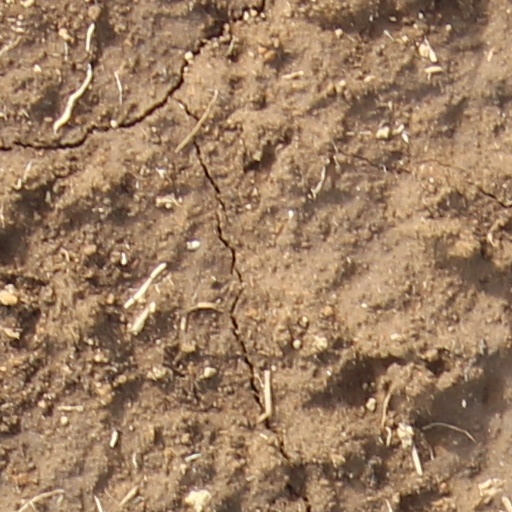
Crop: wheat